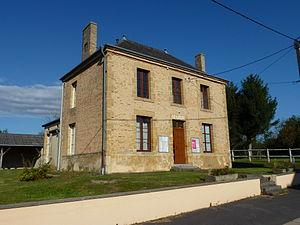
La Sabotterie (Ardennes) mairie
La Sabotterie est une commune française, située dans le département des Ardennes en région Grand Est.